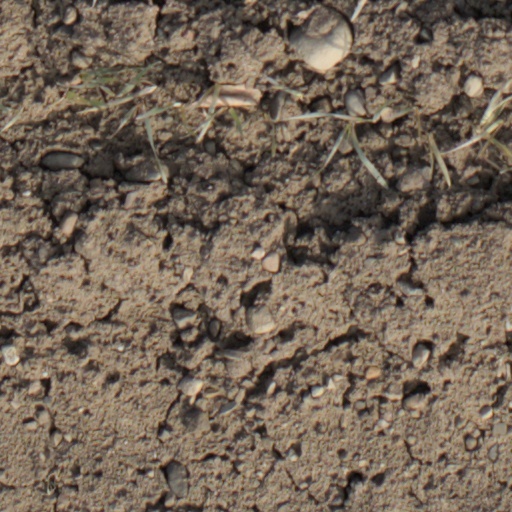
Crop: wheat